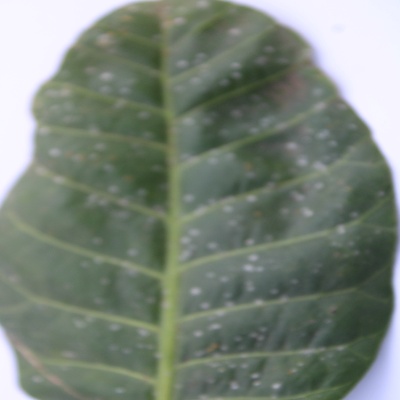
Crop: Cashew
Condition: red rust